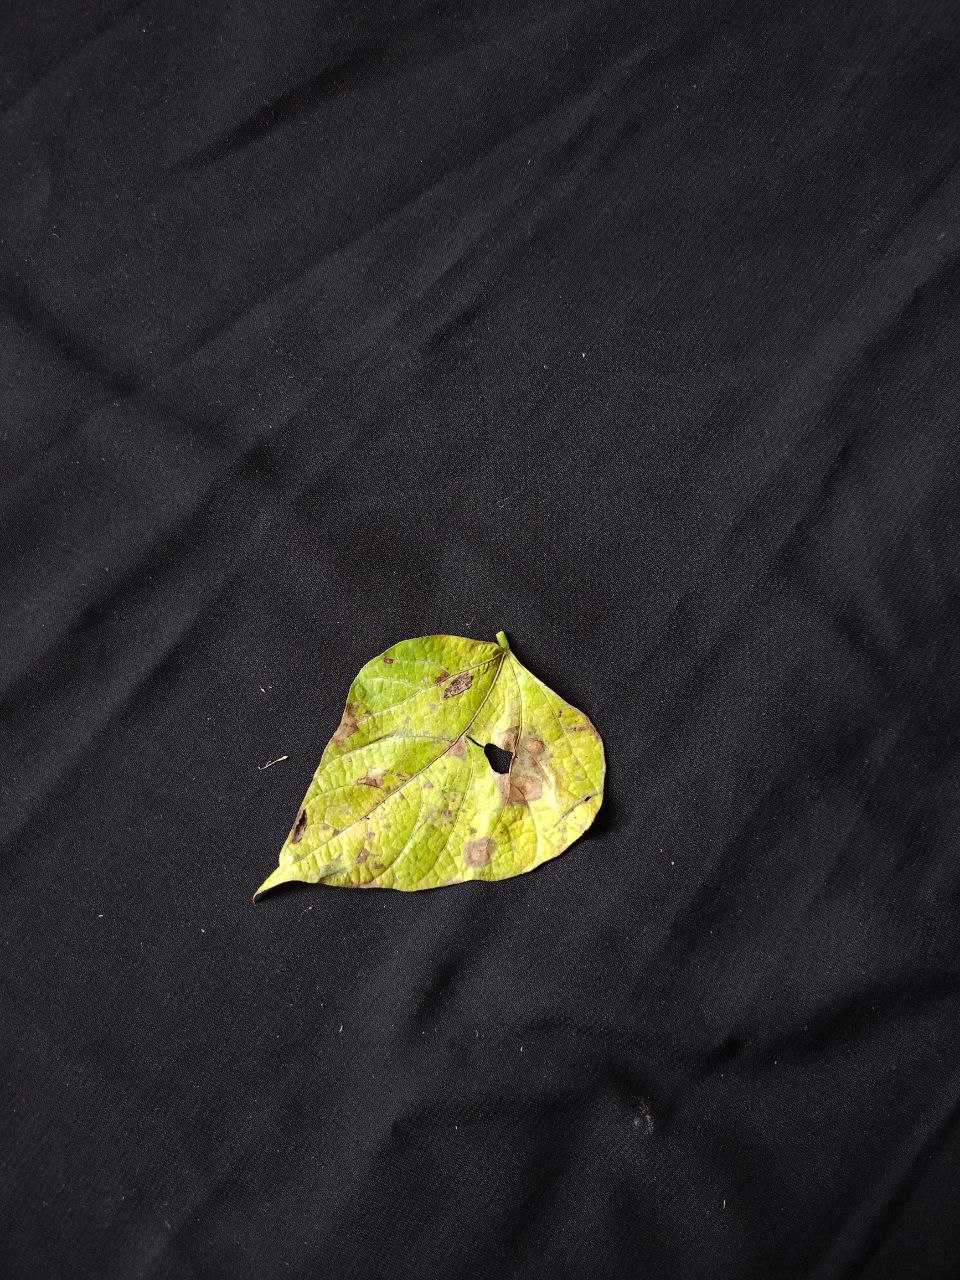
Crop: bean
Leaf condition: Blight